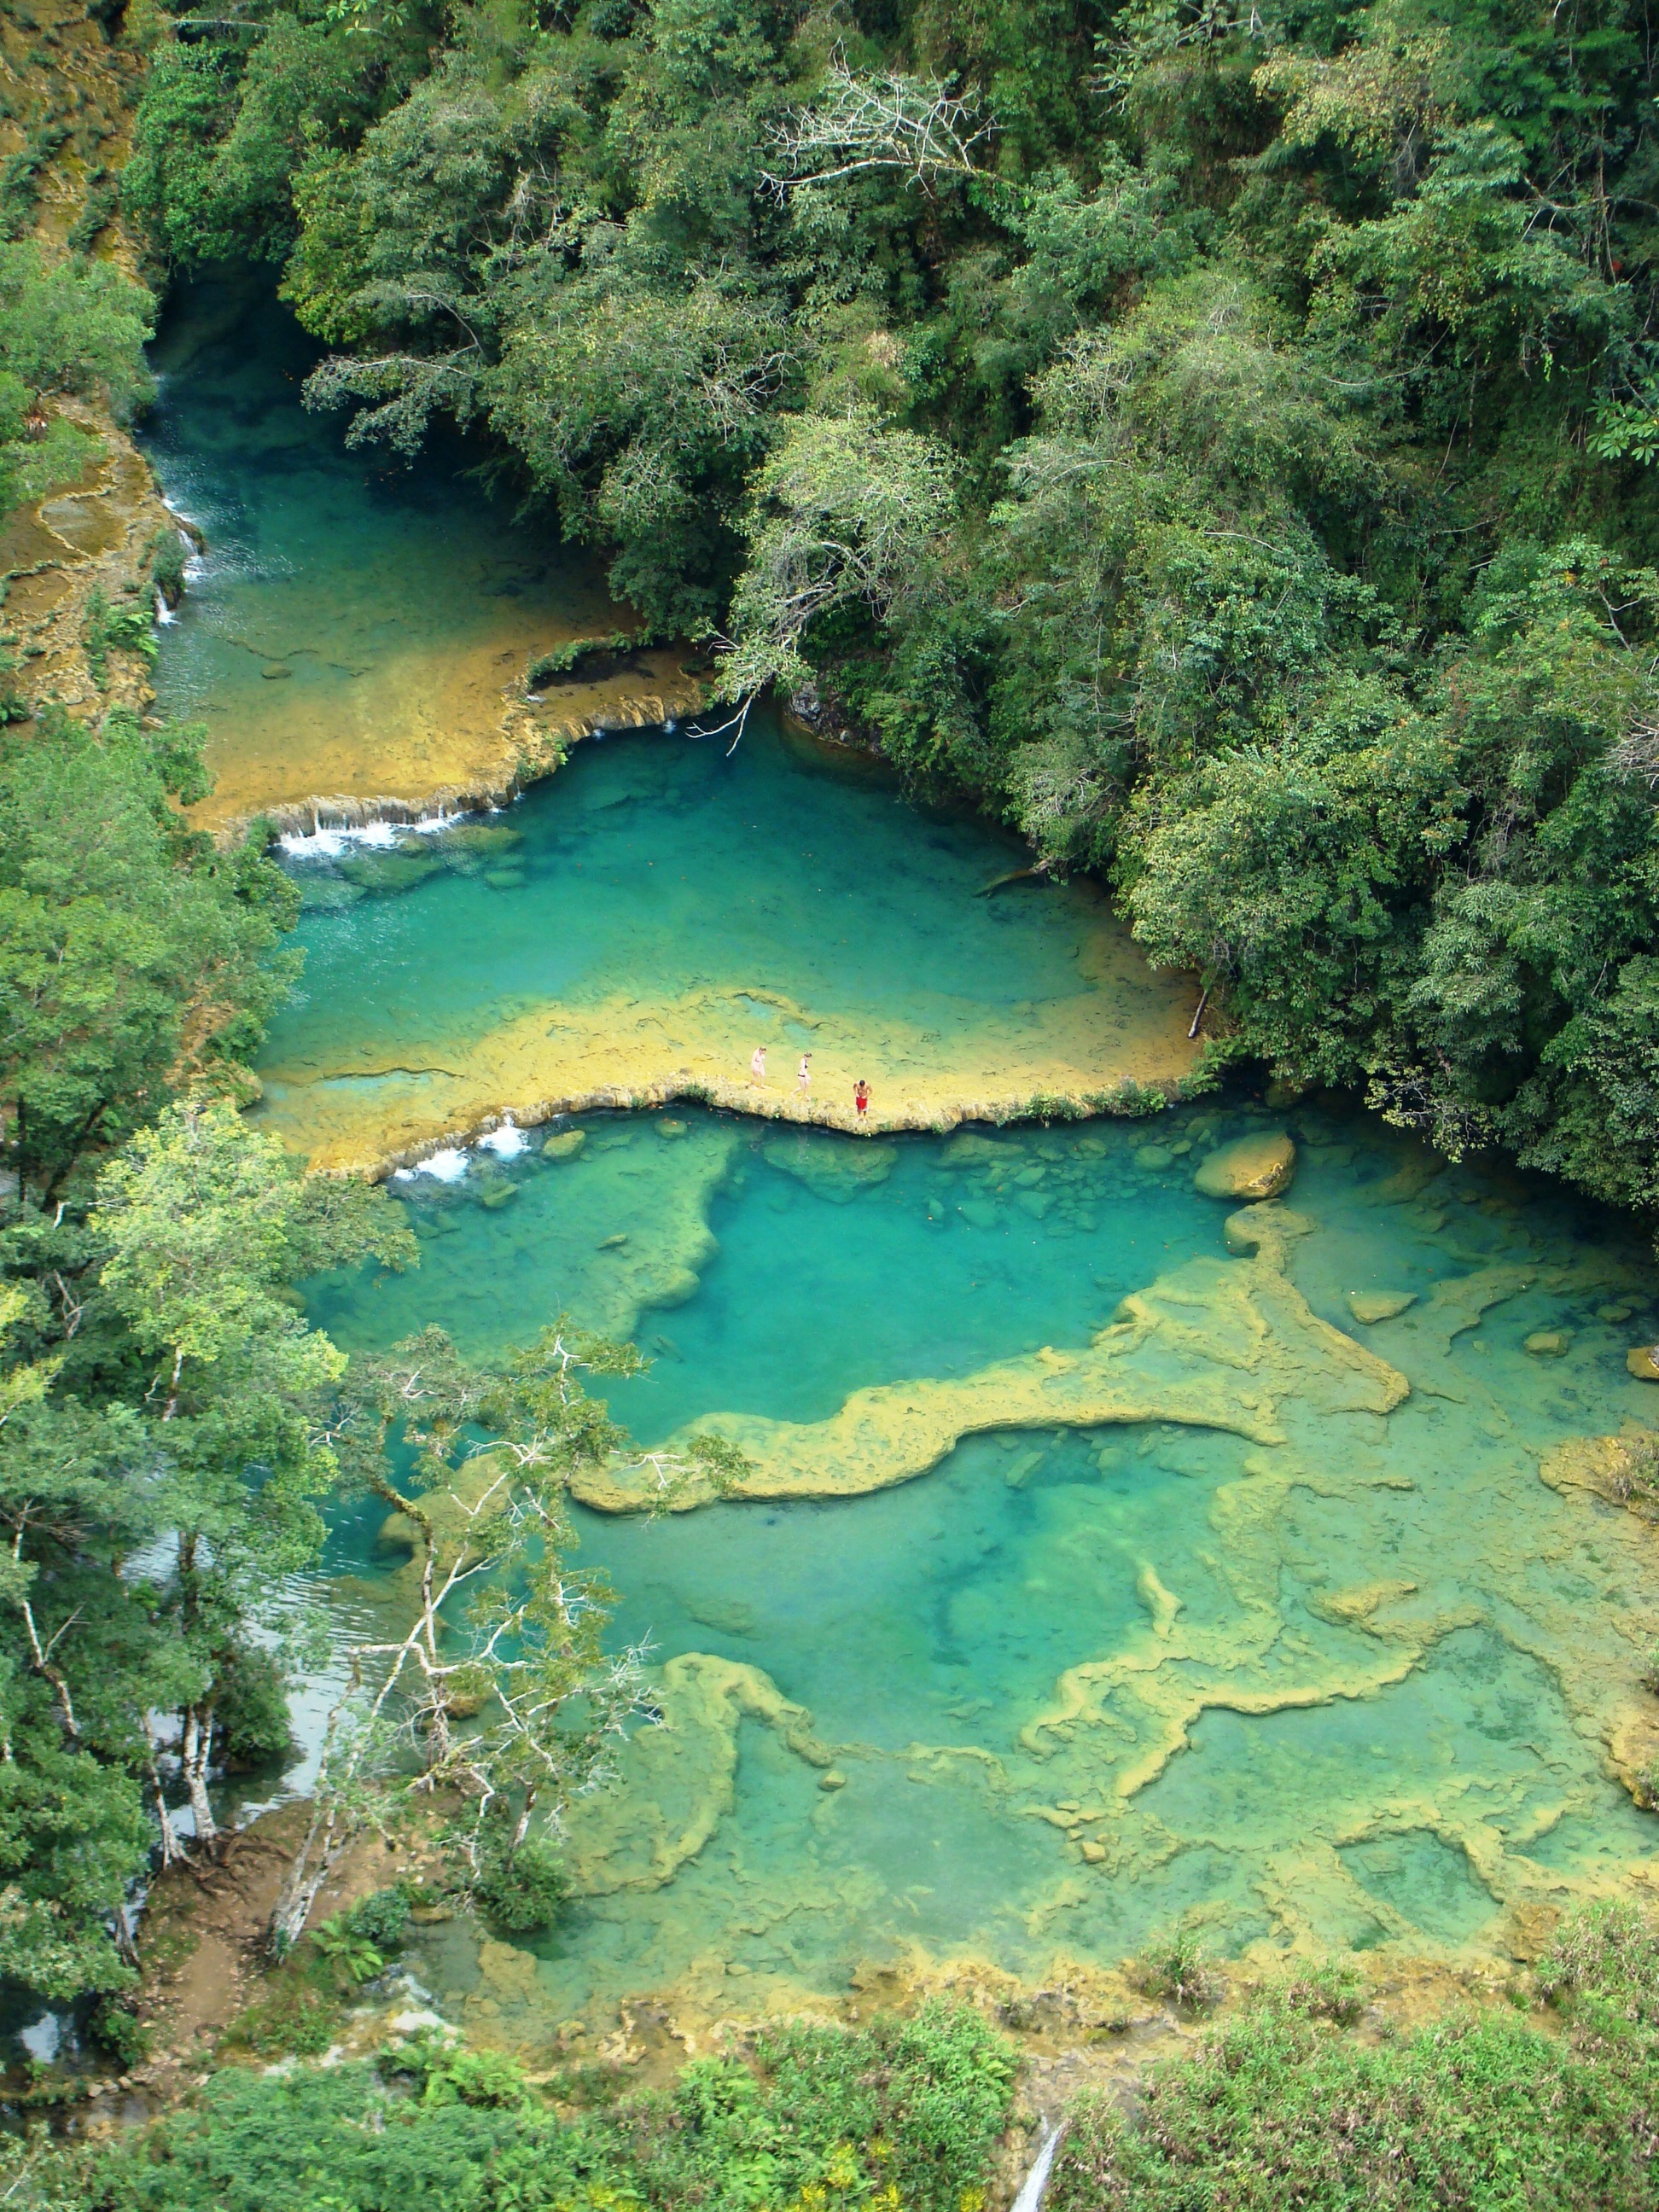
tree, water, nature, forest, wilderness, lake, river, pond, stream, reflection, reservoir, body of water, vegetation, woodland, loch, ecosystem, watercourse, guatemala, tarn, nature reserve, blue green